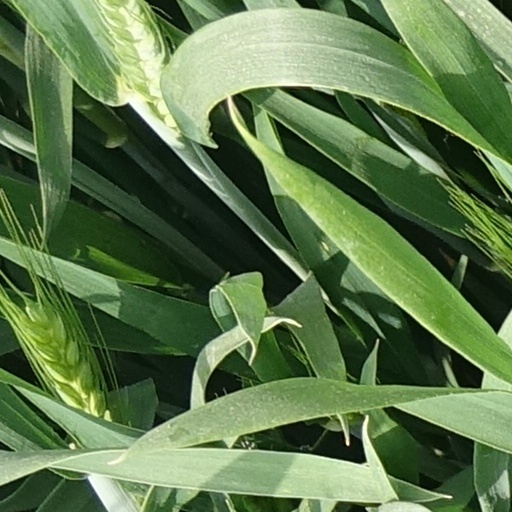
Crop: wheat